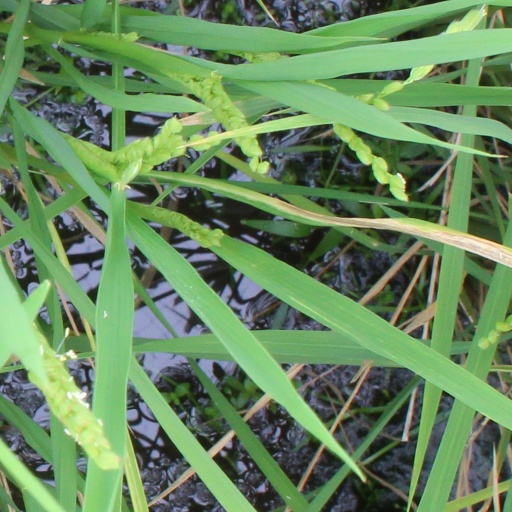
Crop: rice